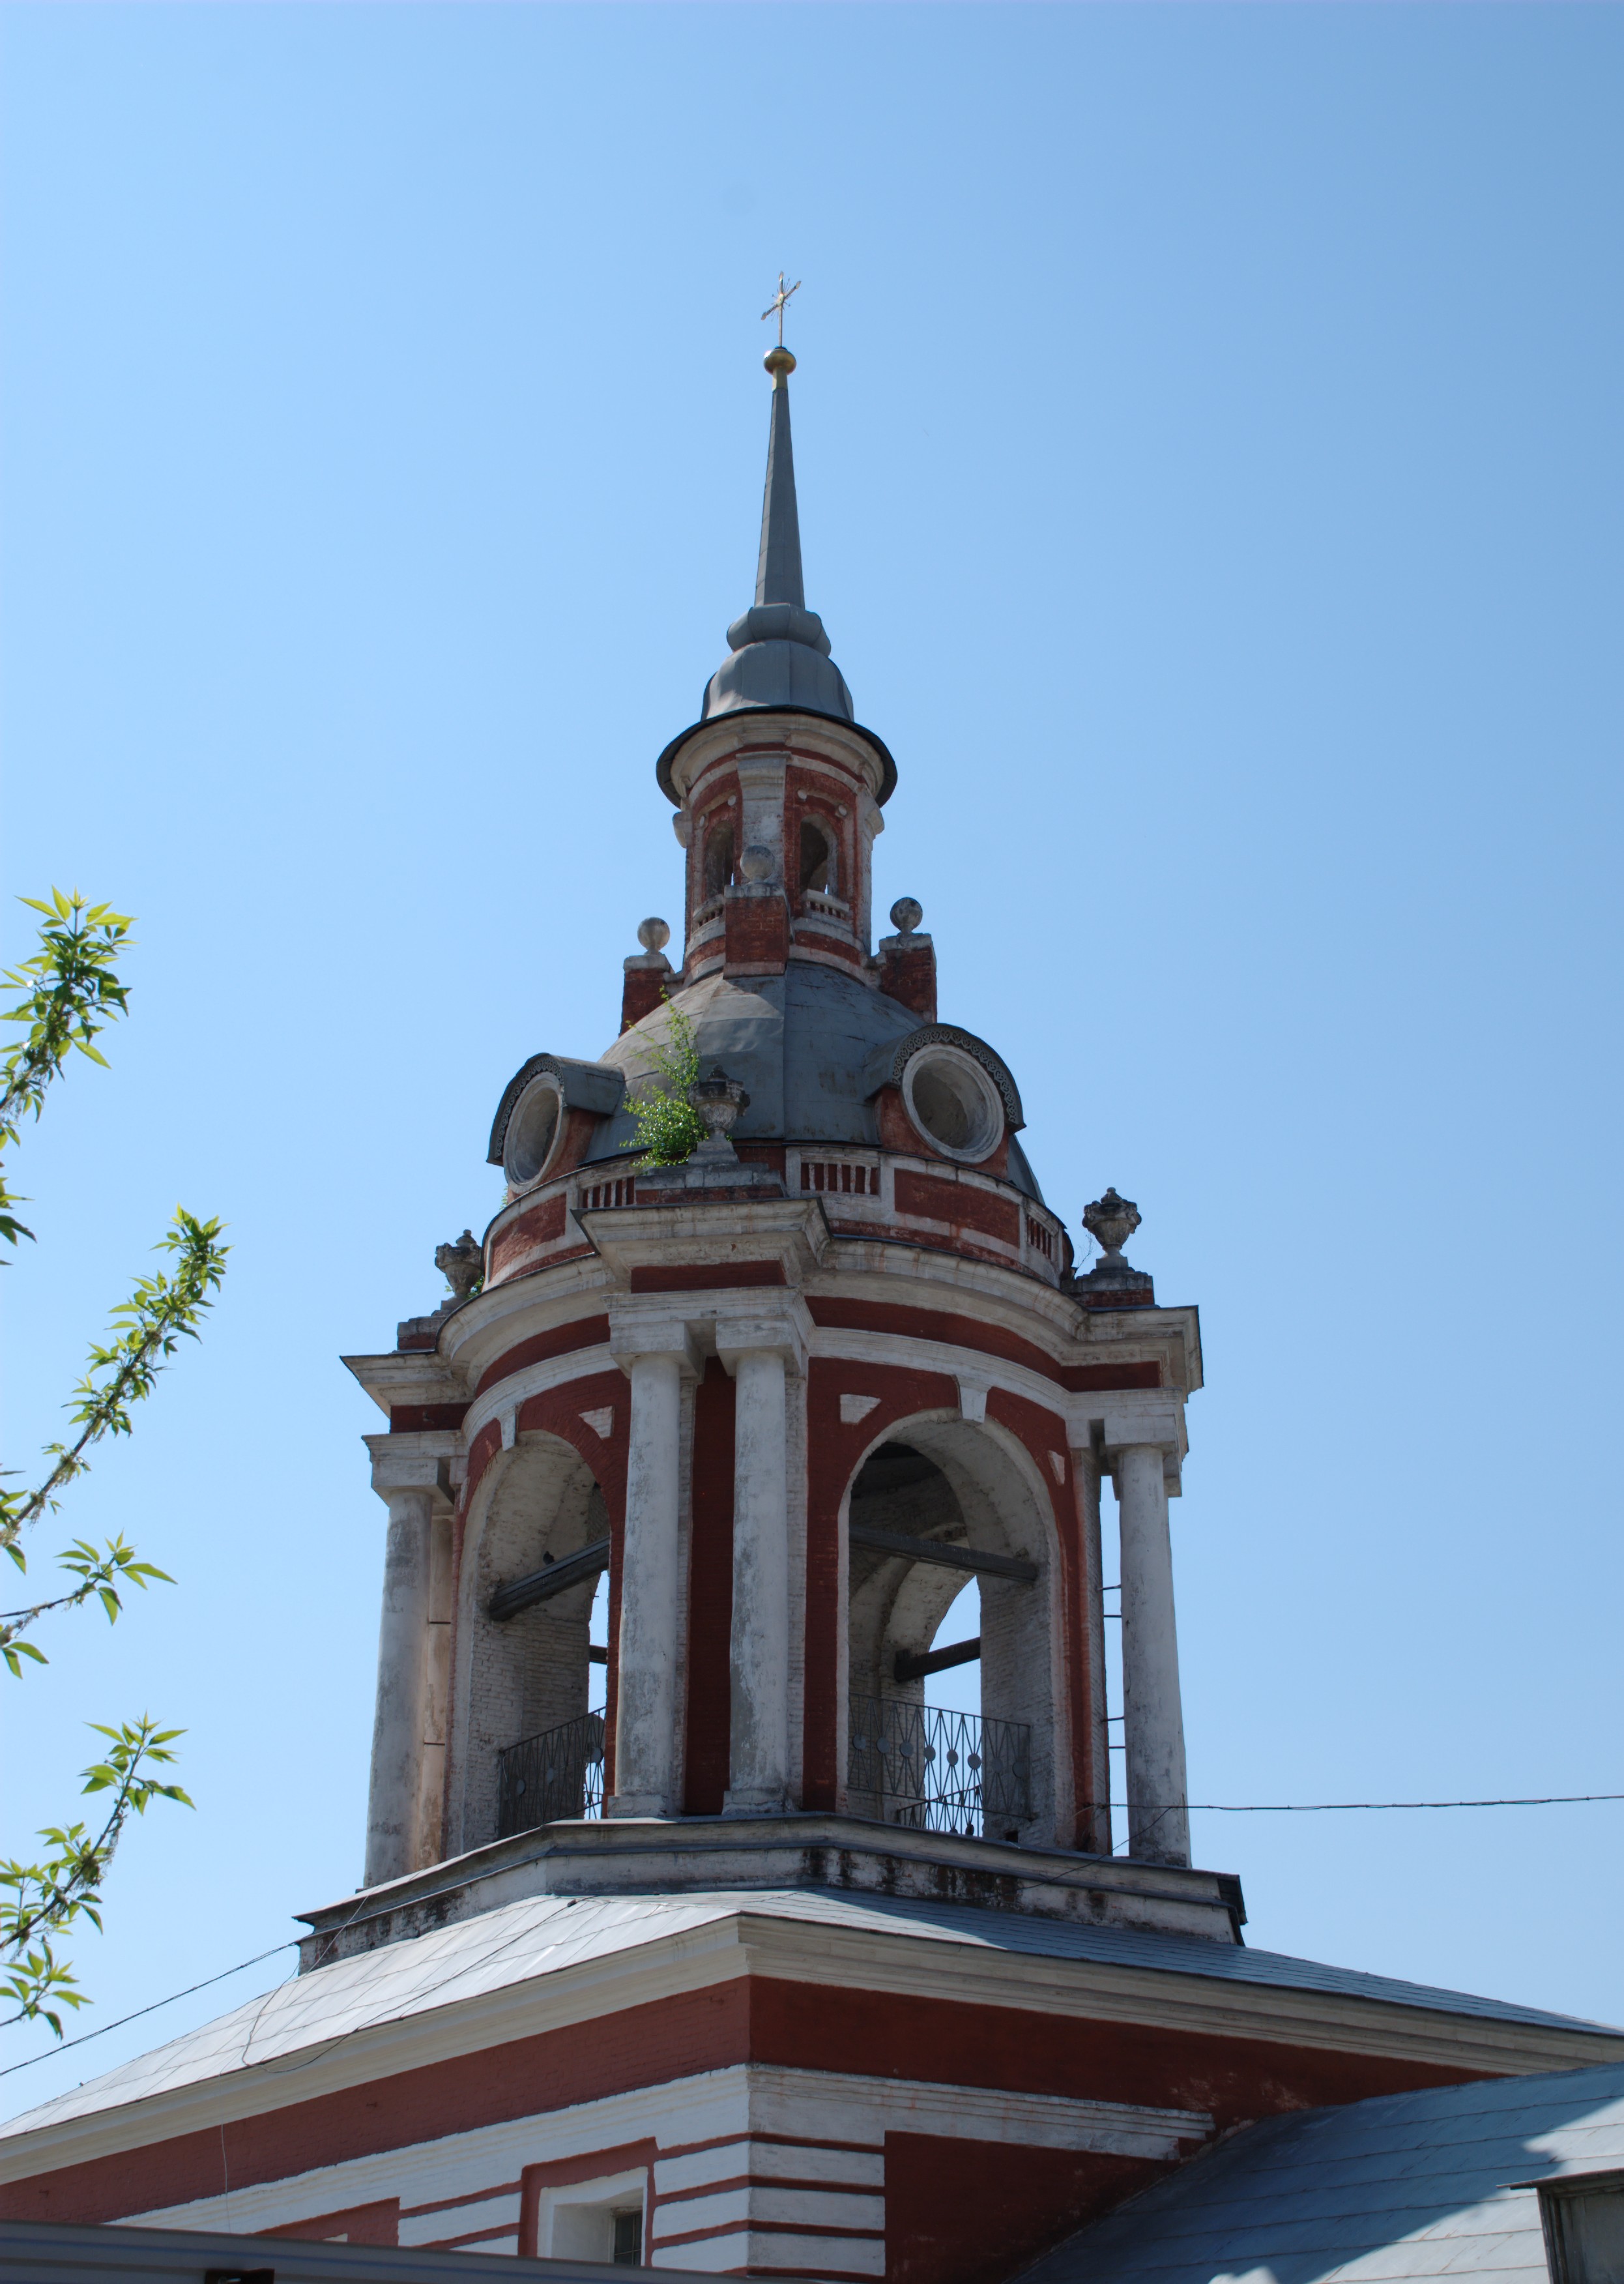
architecture, building, city, cityscape, bell, tower, landmark, church, nikon, place of worship, bell tower, cool image, steeple, belltower, churches, moscow, dome, russia, d80, cityscapes, moskau, nikond80, moscou, soe